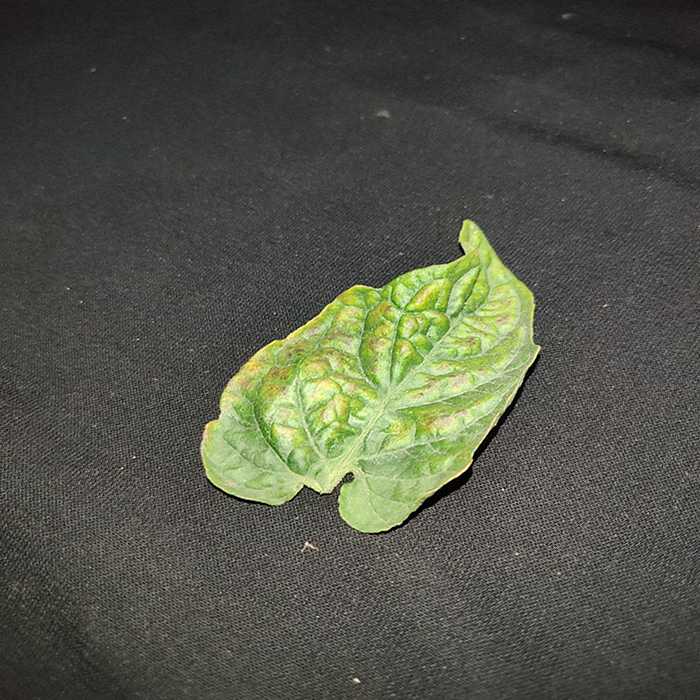
Plant: Tomato
Label: Tomato spotted wilt